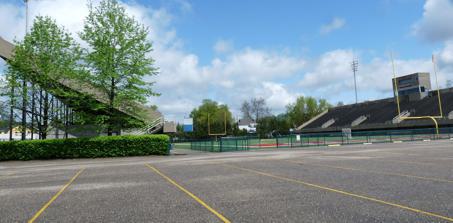
Building: Wheeling Island Stadium
Country: United States of America
Year built: 1987
Wheeling Island Stadium is a stadium used mostly for American football and soccer located on Wheeling Island in Wheeling, West Virginia . The original portion of the stadium was dedicated on June 10, 1927, but a large concrete seating section was added in 1987. The stadium seats 12,220 in two stands along either sidelines, the end zones are empty. Wheeling Island Stadium usually hosts high school football and soccer events but can host concerts, hosting REO Speedwagon most recently in 2009 . President John F. Kennedy delivered a speech at the stadium on September 27, 1962. Wheeling Island Stadium The stadium is owned and operated by Wheeling Park High School . The stadium is also the home of the "Super Six." Each year Wheeling Island plays host to the West Virginia State Football Championships for Class A, AA, AAA. The stadium is considered one of the best high school stadiums in West Virginia, mainly due to capacity and layout of the facility. The Wheeling Island Casino Resort is located within walking distance, providing overnight accommodations for teams. There is plenty of parking adjacent to the stadium, and a private lot adjacent to the south end zone for school personnel, media, and pass holders. The stadium is complete with a 3 level press box with camera deck and private boxes for the coaches. In 2008, a video system was installed at the stadium, several corporate sponsors donated to the project including Wheeling Hospital. Students from Wheeling Park High School's TV station, WPHP-TV, operate the cameras for all Wheeling Park football and soccer games. In 2004, the previous grass surface was replaced with a ProGrass Turf surface. Due to the stadium's location in a high risk flood zone, there is an emergency plan to seal the playing surface in the event of flooding. References